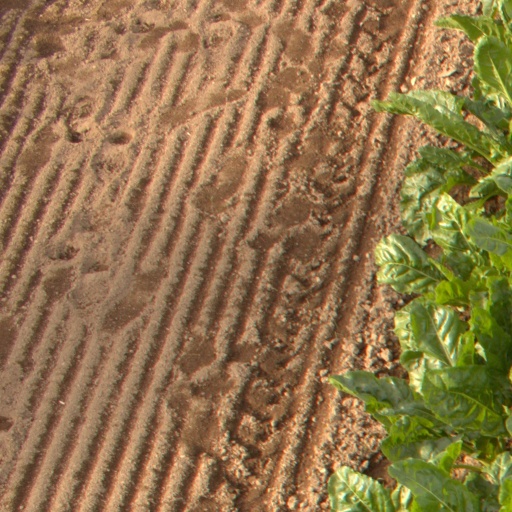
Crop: sugar beet